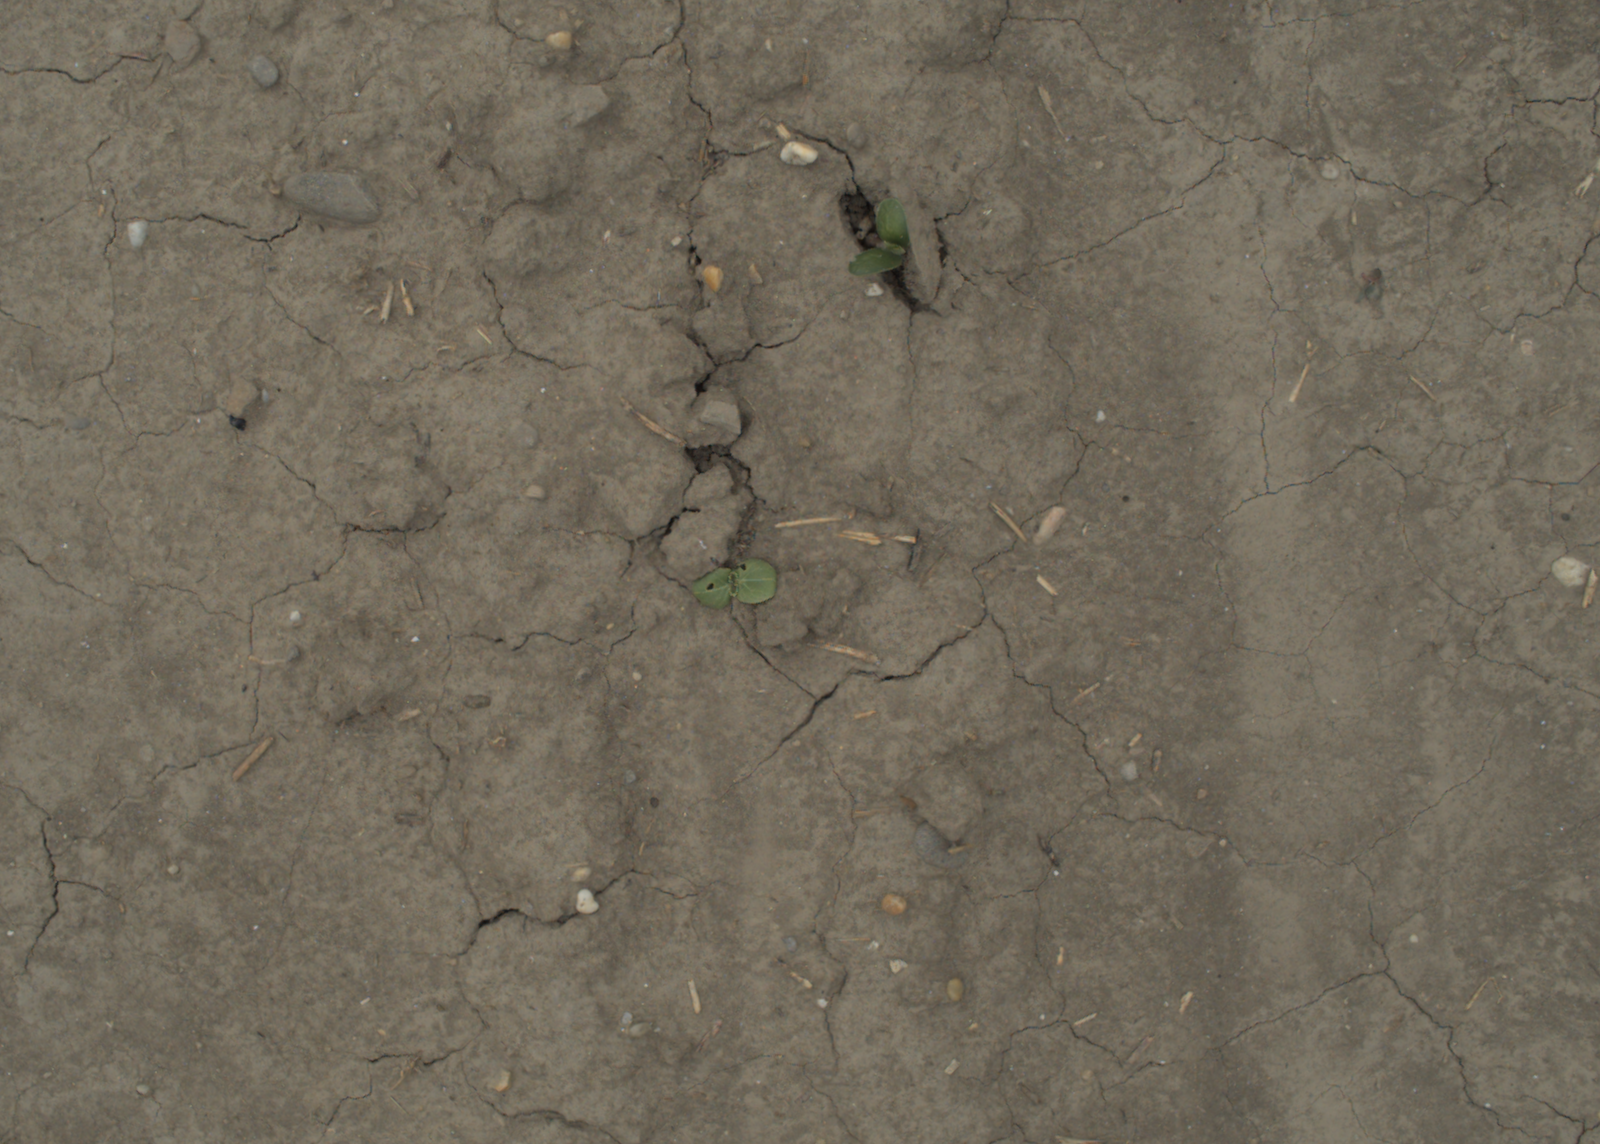
Capture date: 05.07.2021 13:15:58
Weather: cloudy
Wind: medium
Seeding date: 08.06.2021
Plant canopy height (mm): 961